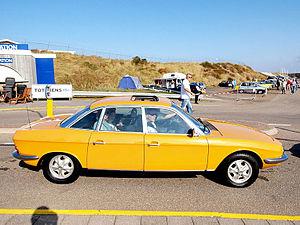
La Ro 80 est la dernière automobile vendue sous la marque allemande NSU. Elle fut produite entre 1967 et 1977. Outre une ligne aérodynamique innovante pour l'époque, elle se singularise par le moteur Comotor qui est un moteur à pistons rotatifs Wankel.